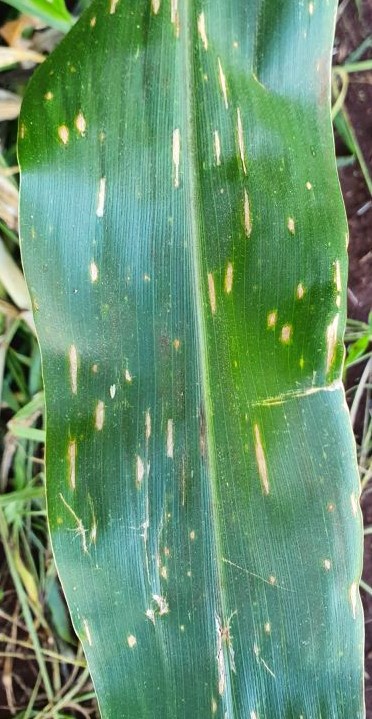
Plant: Corn
Disease: corn gray leaf spot